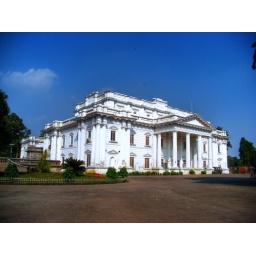
The Jinnah library situated in a Victorian building in the Jinnah Garden.